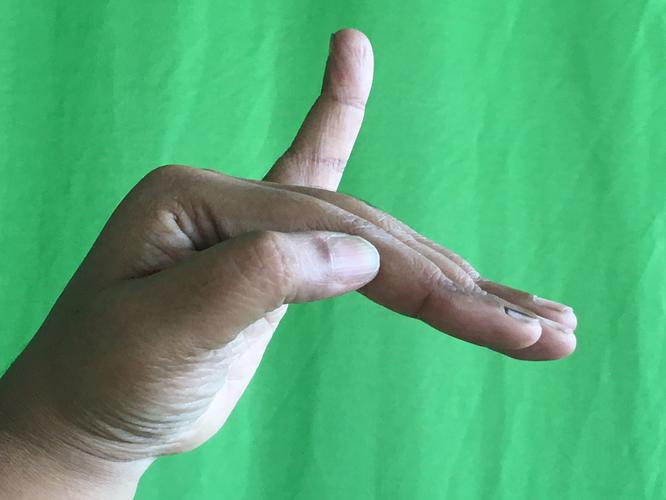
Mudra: Hamsapaksha
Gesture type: double_hand